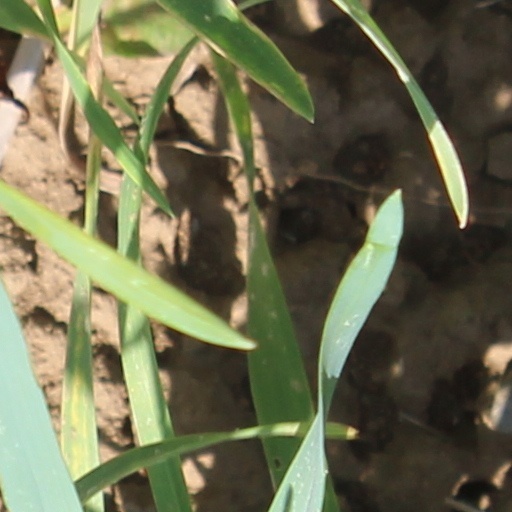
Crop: wheat